O Saathiya

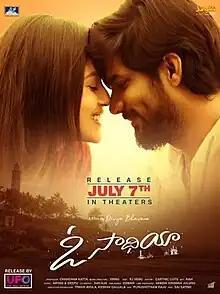

O Saathiya is a 2023 Indian Telugu-language film directed by Divya Bhavana and written by Aryan Gowra and produced by Chandana Katta under the banner of Thanvika Jashwika Creations. It stars Aryan Gowra and Mishti Chakraborty.